Livingston railway station

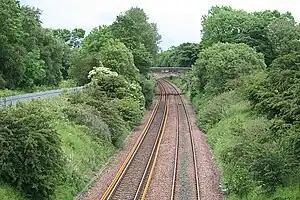
The site of Livingston station, marked by the overbridge, looking east in July 2007

Livingston railway station was a railway station which served the village of Livingston and the community of Livingston Station, both of which were later amalgamated into the new town of Livingston in West Lothian, Scotland. It was located on the Edinburgh and Bathgate Railway. The area close to the station now known as Deans and the old Livingston is now called Livingston Village.